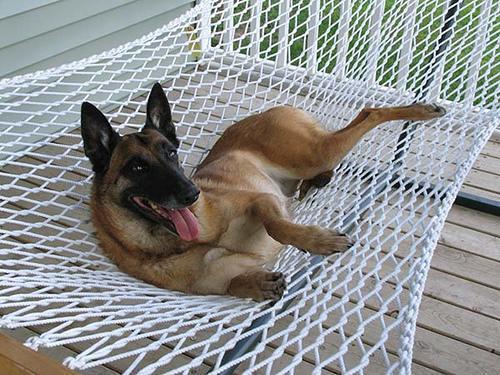
malinois